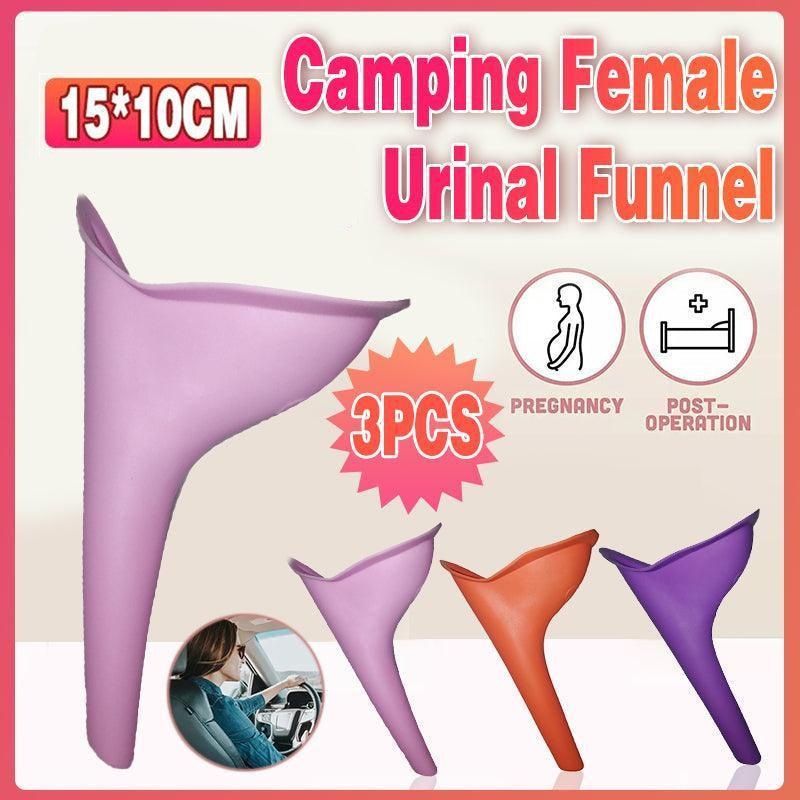
3X Portable Female Woman Ladies She Urinal Urine Wee Funnel Camping Travel Loo
If you don't want to sit on an unhygienic public toilet, or if there is none available, you can rely on this urinal. No more crossed legs or uncomfortable squattingCompletely hygienic and easy to useAllows women of all ages to urinate in a standing, sitting or lying position without undressing Discreet, portable & reusable and designed not to flow back, splash or spillAllows girls to go anytime...anywhere!Soft, flexible silicone Discreet, spill proof and reusableIt has a near perfect memory, allowing the user to squeeze or fold it and then it will instantly return to its shape. It folds up when you put it in your pocket and springs back into shape when you need it. Lightweight and flexible. It is very easy to use, store and carry. - Due to its hydrophobic property, it can be wiped dry (no need to rinse each time)- Antibacterial properties of the material it is made from allow the device to be reused over and over again. Ideal accessory for travelling, backpacking, camping, hiking, walking, running, mountaineering, canoeing, biking, festivals, outdoor events, flying, scuba diving, and sailing. How to use: 1. Undo trousers, and place the funnel securely against the body with an outlet pipe directed away from the body 2. Aim urine to a suitable area – Away from feet, into a toilet or a container 3. When finished, pull the funnel away, and simply flick it to dry Material: Hydrophobic Antibacterial Silicone Size: 15 x 10 cm Weight: 19 g Package Content: 3X Female Urinal Funnel (orange, purple and pink) Notes: 1. Please allow slight chromatic aberration in the photo 2. Due to manual measurement, the size may deviate
Brand: Elegant Shopping eStore
Category: Sporting Goods > Outdoor Recreation > Camping & Hiking > Portable Toilets & Showers > Portable Toilets & Urination Devices > Female Urination Devices